Division by zero

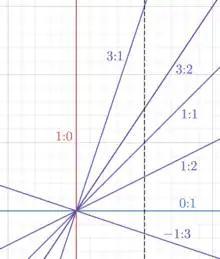
The slope of line in the plane is a ratio of vertical to horizontal coordinate differences. For a vertical line, this is , a kind of division by zero.

In mathematics, division by zero, division where the divisor (denominator) is zero, is a unique and problematic special case. Using fraction notation, the general example can be written as formula_1, where formula_2 is the dividend (numerator).